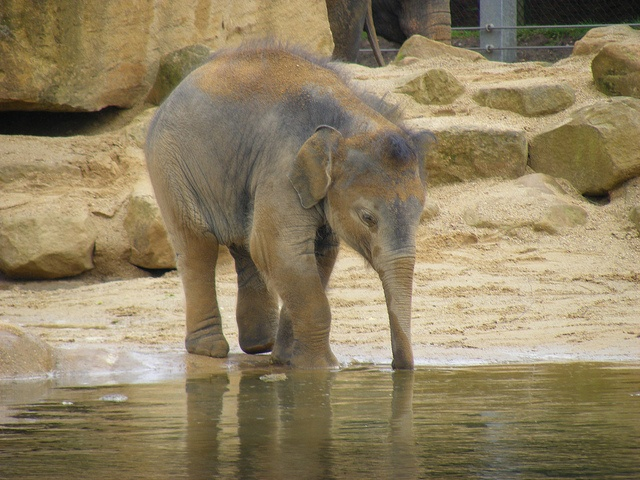
A small elephant standing next to a small lake.
A gray elephant is standing in the water.
A elephant that is standing in the dirt.
A baby elephant getting a sip of water with its trunk.
A baby elephant drinks water from a pond.